Medievalism

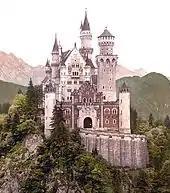
Ludwig II of Bavaria built a fairy-tale castle at Neuschwanstein in 1868 (later appropriated by Walt Disney) as a symbolic merger of art and politics. (Photochrom from the 1890s)

The Arts and Crafts movement was an aesthetic movement, directly influenced by the Gothic Revival and the Pre-Raphaelites, but moving away from aristocratic, nationalist and high Gothic influences to an emphasis on the idealised peasantry and medieval community, particularly of the fourteenth century, often with socialist political tendencies and reaching its height between about 1880 and 1910. The movement was inspired by the writings of Carlyle and Ruskin and was spearheaded by the work of William Morris, a friend of the Pre-Raphaelites and a former apprentice to Gothic-revival architect G. E. Street. He focused on the fine arts of textiles, wood and metal work and interior design. Morris also produced medieval and ancient themed poetry, beside socialist tracts and the medieval Utopia "News From Nowhere" (1890). Morris formed Morris, Marshall, Faulkner & Co. in 1861, which produced and sold furnishings and furniture, often with medieval themes, to the emerging middle classes. The first Arts and Crafts exhibition in the United States was held in Boston in 1897 and local societies spread across the country, dedicated to preserving and perfecting disappearing craft and beautifying house interiors. Whereas the Gothic revival had tended to emulate ecclesiastical and military architecture, the arts and crafts movement looked to rustic and vernacular medieval housing. The creation of aesthetically pleasing and affordable furnishings proved highly influential on subsequent artistic and architectural developments.